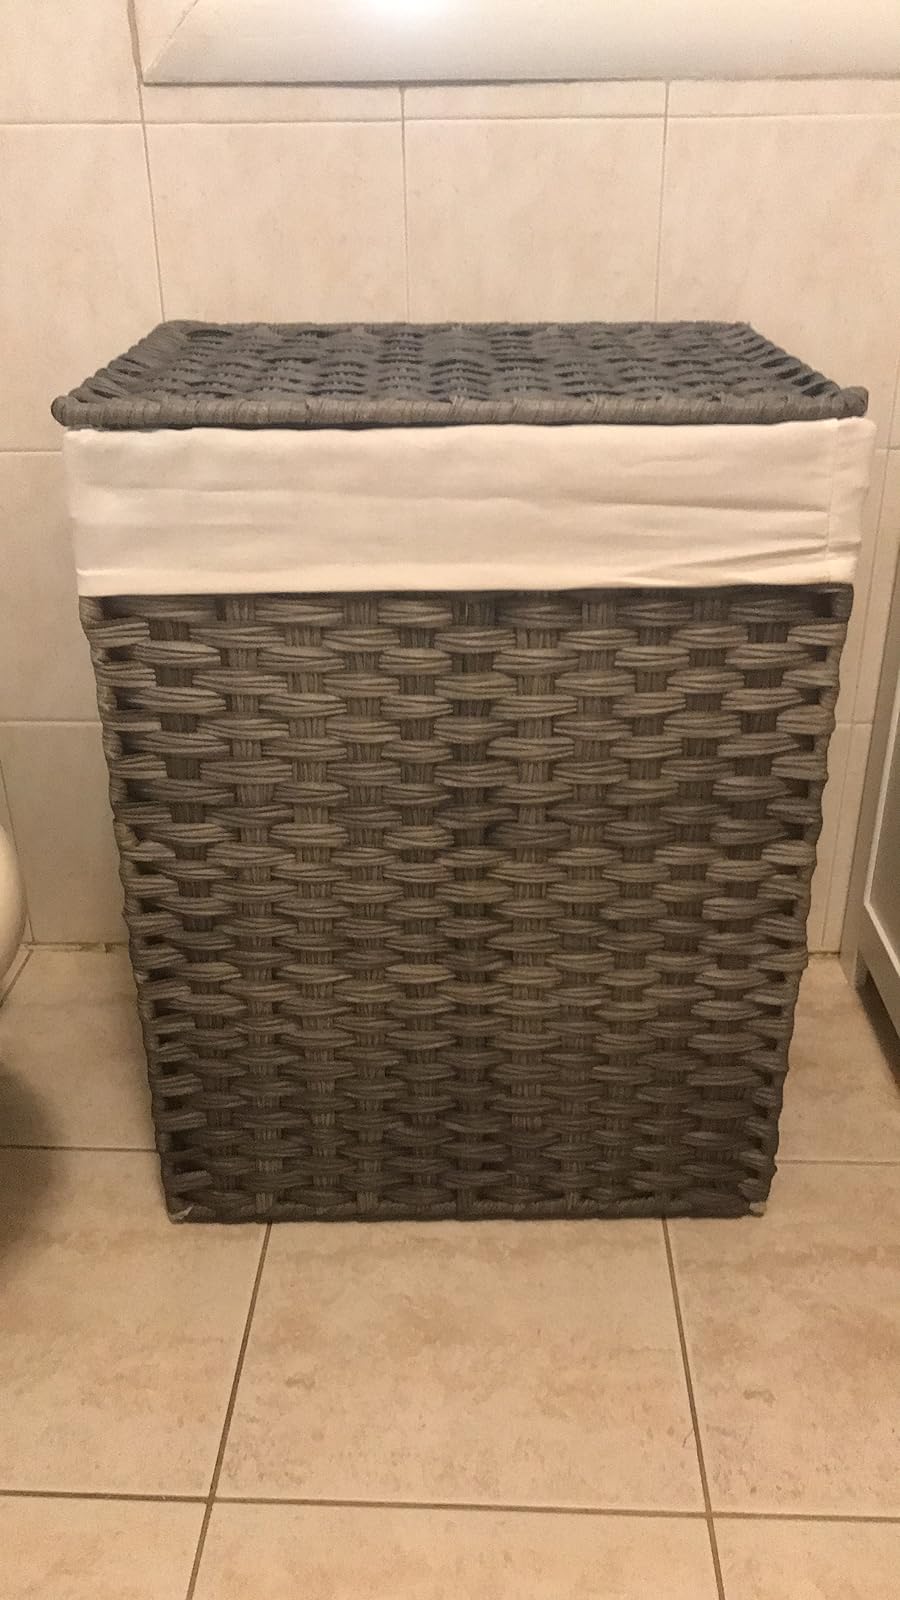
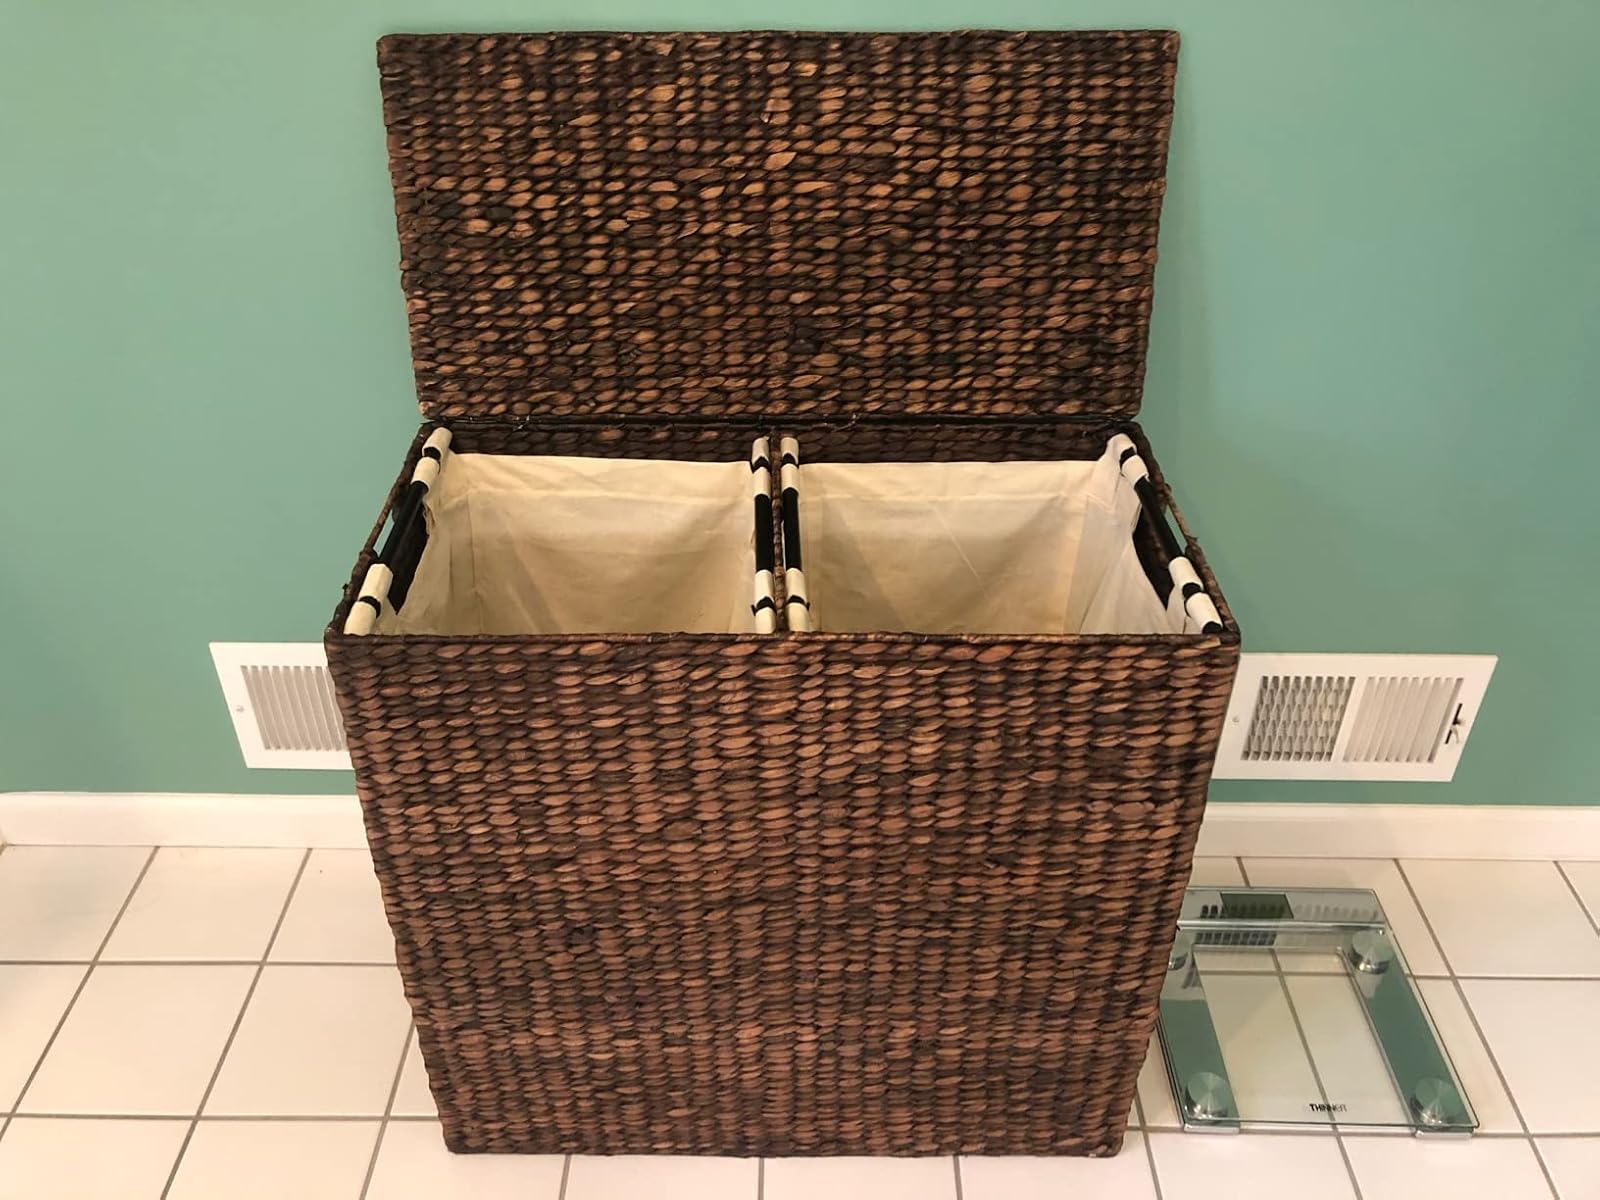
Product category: items_hamper
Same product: no